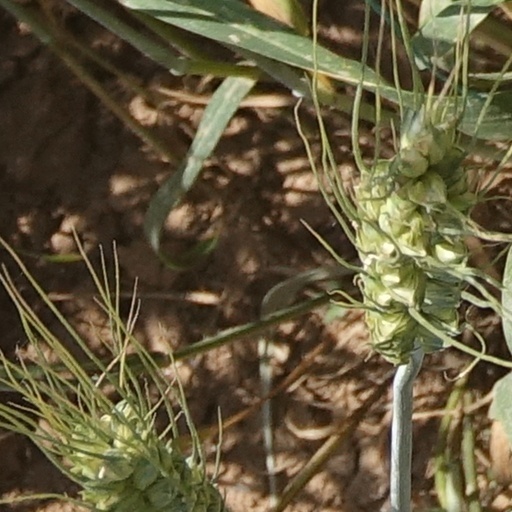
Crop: wheat